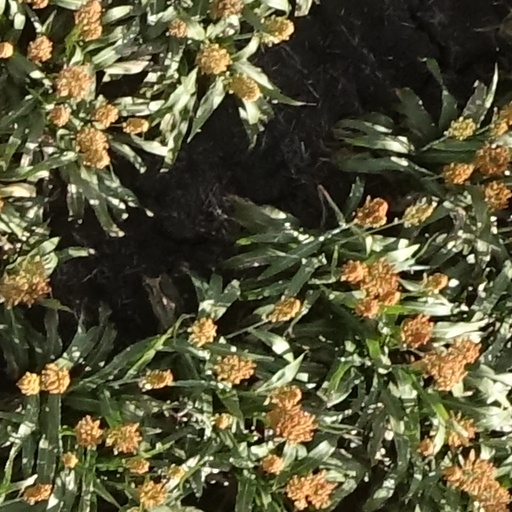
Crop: sorghum